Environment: real
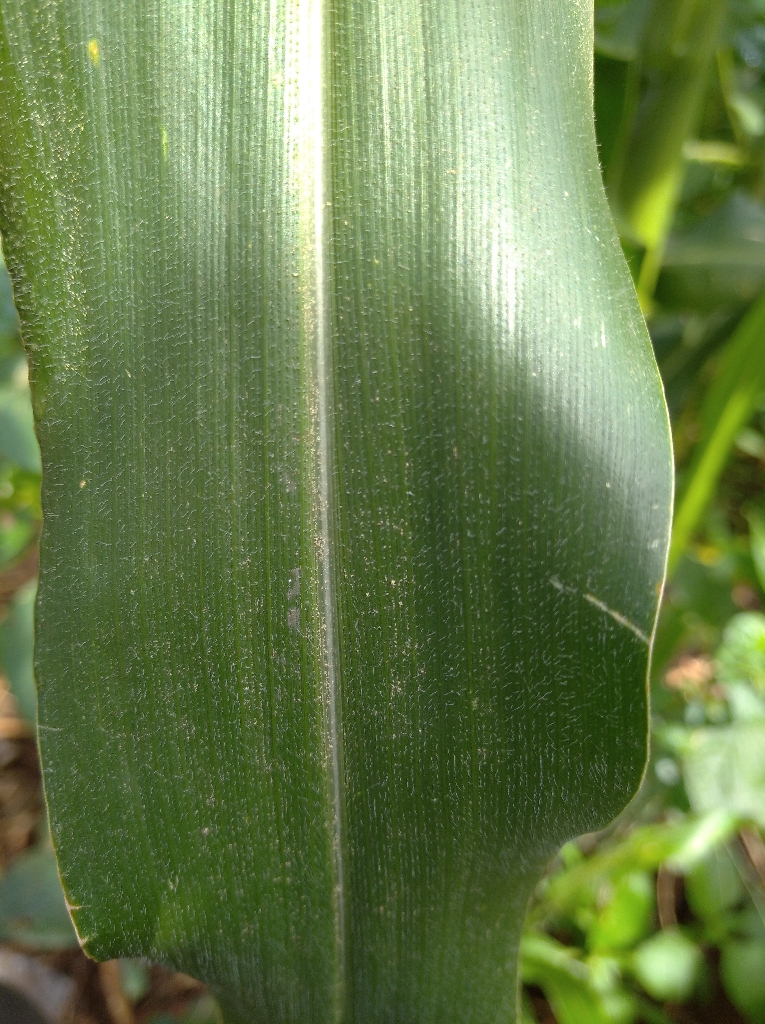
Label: healthy